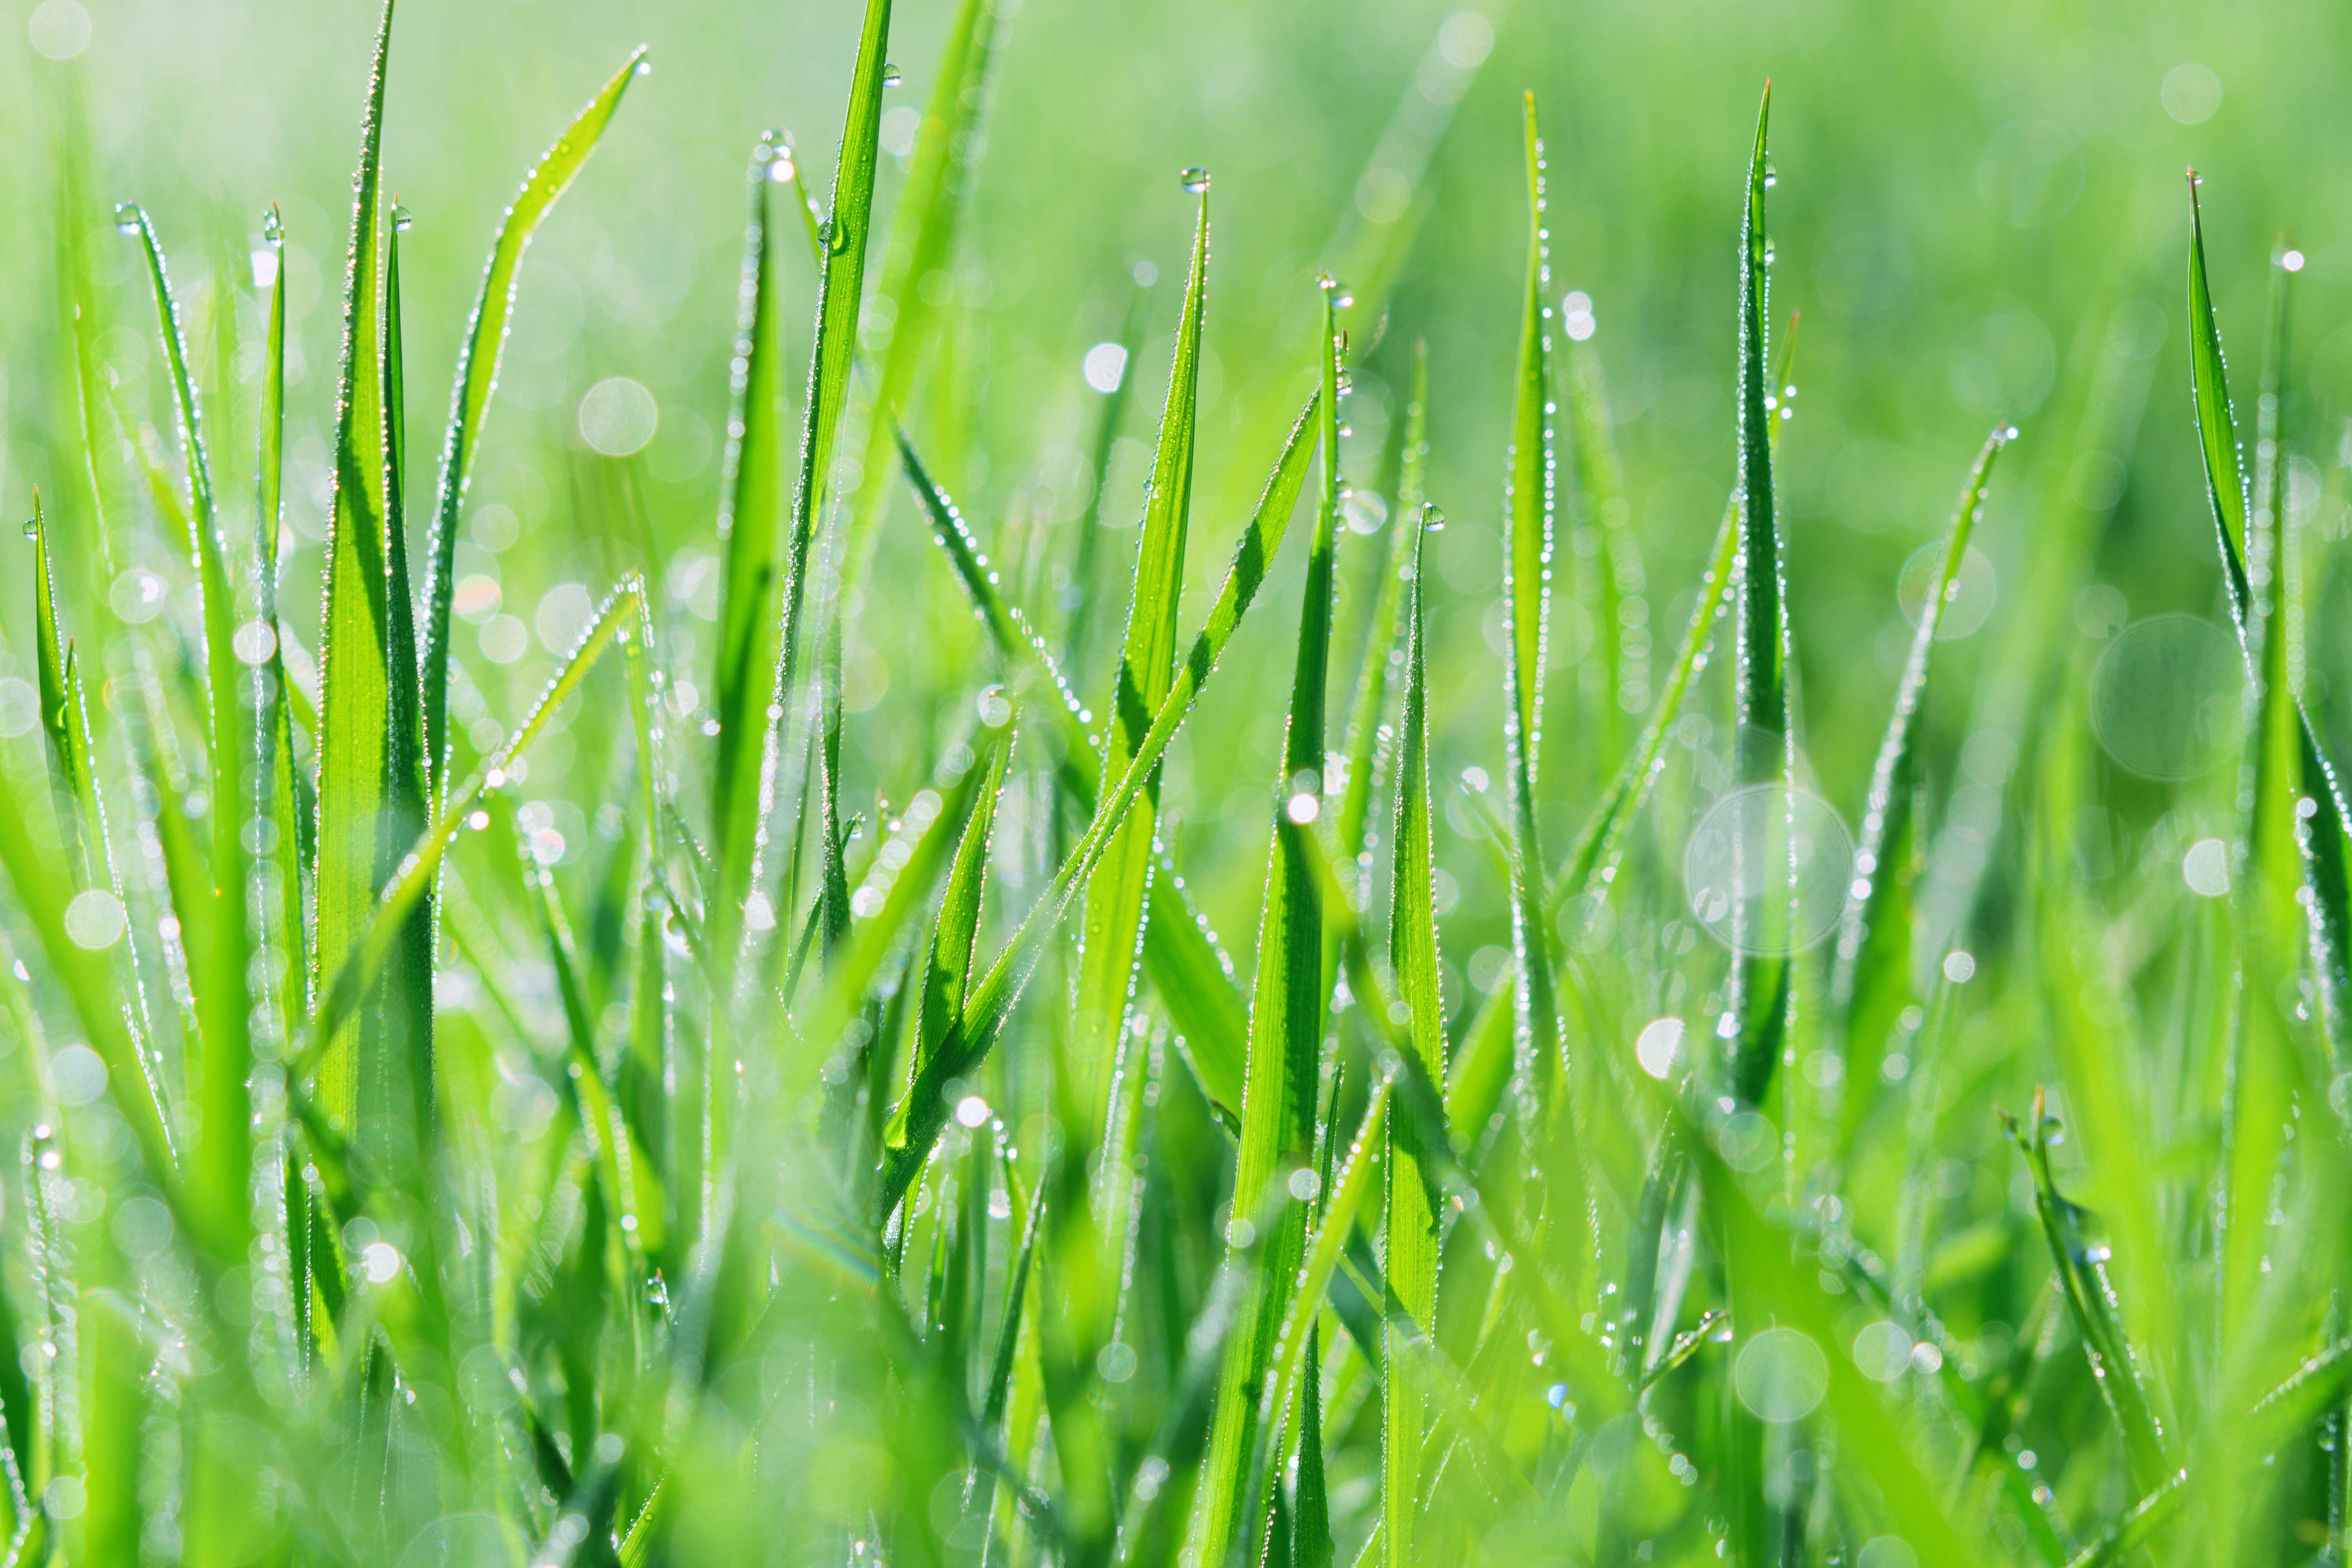
grass, green, background, texture, decoration, nature, dew, drops, bokeh, sun, summer, spring, freshness, plant, terrestrial plant, grass family, grassland, moisture, Solvent, flowering plant, pattern, close up, perennial plant, liquid, wheatgrass, field, herb, flooring, People in nature, macro photography, sedge family, science, natural landscape, art, herbaceous plant, drop, agriculture